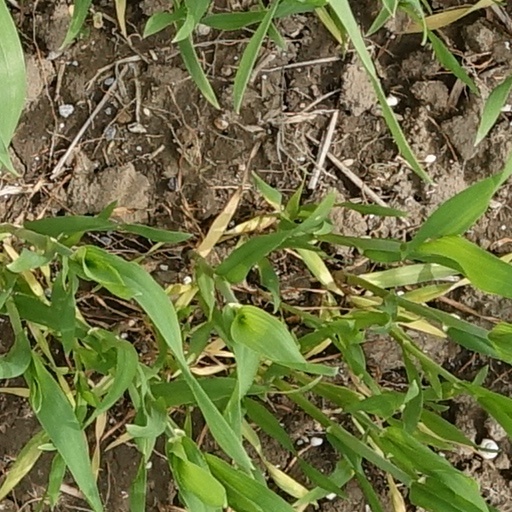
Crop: wheat